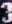
Number: 3